Kirtland Egyptian papers

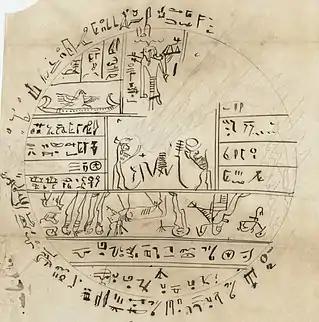
An early drawing of one vignette in the Joseph Smith Papyrus which is included in the Kirtland Egyptian Papers. A print of this vignette without the lacuna was later published in the Book of Abraham.

The Kirtland Egyptian papers (KEP) are a collection of documents related to the Book of Abraham created in Kirtland between July and November 1835, and in Nauvoo between March through May 1842. Because some documents were created in Nauvoo, the collection is sometimes referred to as the "Book of Abraham and Related Manuscripts" and "Joseph Smith Egyptian Papers".